The Apthorp

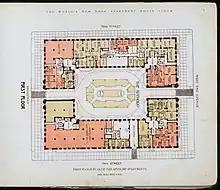
Floor plan of the first story

The building is divided into four sections designated A–D and arranged around the central cobblestoned driveway and courtyard. The basement originally contained a mechanical plant that supplied heat, electricity, and ice to each apartment. The plant contained two sets of refrigerators and eight boilers. Because the plant was placed beneath the courtyard rather than beneath the building itself, this reduced vibrations in the apartments.